New R. S. J. Public School

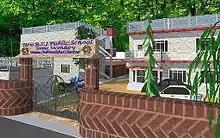
Front of school, image created in Google Sketch by a student

New R. S. J. Public School (initialised as NRSJPS, the abbreviation standing for Recreational Study Junction), is a secular co-educational English medium private school located in Jhusi, Prayagraj, India.